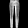
Label: Trouser